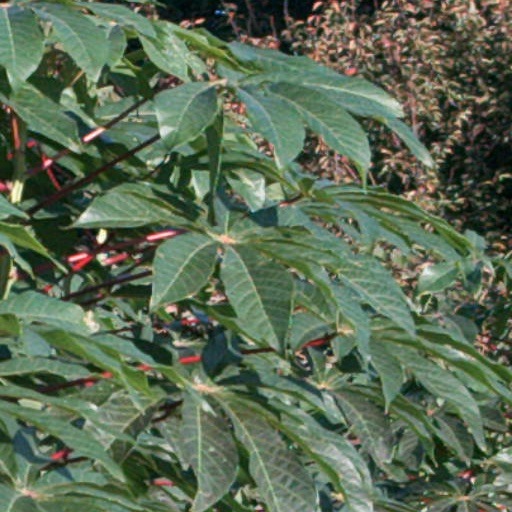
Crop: cassava